Shudder to Think

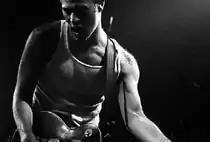
Craig Wedren performing with Shudder to Think in the early 1990s.

In 1984, bassist Stuart Hill formed the hardcore punk band Stüge, recruiting drummer Mike Russell, alongside guitarist Sam Fleming and vocalist Bobby Jones. By 1986, Fleming and Jones left for college, with Hill inviting guitarist Chris Matthews, who had been playing in new wave group 3-2-1, to join the band. Matthews in turn suggested vocalist Craig Wedren, a high school acquaintance, after seeing him perform at a school play and being impressed by his singing. Shortly after, the band changed its name to Shudder to Think, after Russell said that he “shuddered to think that we would be just another hardcore band” during a drive to practice. It was this lineup and name change that drove the band to abandon its previous hardcore influenced sound to something more akin to post-hardcore.